Sistar

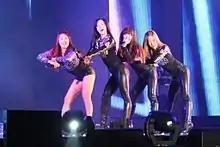
Sistar performing "How Dare You" at the Cyworld Festival in 2011

On 27 April 2011, it was announced that Sistar would debut a sub-unit, Sistar19, with members Hyolyn and Bora. Sistar19 had their debut performance on 5 May and promoted throughout the month.< Sistar returned on 9 August with their first studio album entitled "So Cool." "So Cool" was the inaugural number one song on the "Billboard" K-pop Hot 100 chart after the chart's launch on 25 August. On 11 September, Sistar won their first "Mutizen Award" on "Inkigayo".